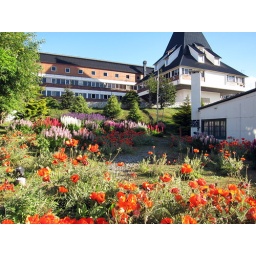
Though it snowed in the mountains while we were in Ushuaia, it's summer -- lots of flowers in town.